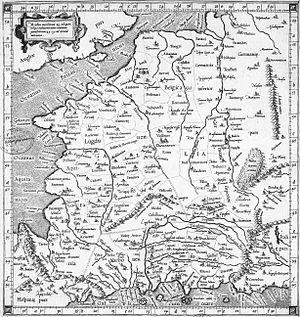
Carte datant de 1578 représentant la Gaule au temps de Ptolémée
L'histoire de Vannes se déploie sur plusieurs millénaires, depuis la protohistoire. Après la guerre qui les opposa aux légions de César, l’administration romaine fait de Darioritum, nom antique de la ville, la civitas des Vénètes à la fin du Iᵉʳ siècle av. J.-C. sous le règne d'Auguste. À la fin de l'Empire romain, des colons bretons ainsi que des soldats maures sont installés pour protéger la région des pirates saxons. C’est aussi entre le IIIᵉ siècle et le Vᵉ siècle que la ville se fortifie et se christianise. La ville accueille l’évêché et les ordres religieux catholiques en 465 lors du concile de Vannes. Ce concile consacre Patern, saint patron de la cité, saint fondateur de Bretagne et premier évêque attesté de Vannes.
Fréjus est une commune française située dans le département du Var, en région Provence-Alpes-Côte d’Azur.
Oiasso est durant l'Antiquité la cité ou civitas portuaire des Vascons, située sur l'embouchure de la rivière Bidassoa, à l'emplacement de la ville moderne d'Irun, dans la communauté autonome du Pays basque en Espagne. Sous l'Empire romain, ce lieu devient un centre important de communication et de commerce du nord de l'Hispanie, appartenant à la province de Tarraconaise. Dans les années 1990, des études archéologiques ont permis une plus grande connaissance du contexte et de la réalité de la cité.
L’histoire de Paris est liée à la conjonction de plusieurs facteurs géographiques et politiques. C'est Clovis qui décide, au VIᵉ siècle, d'installer les organes fixes du pouvoir politique du royaume dans la petite cité des Parisii. Cette position de capitale sera confirmée par les Capétiens, après une parenthèse de deux siècles durant l'époque Carolingienne.